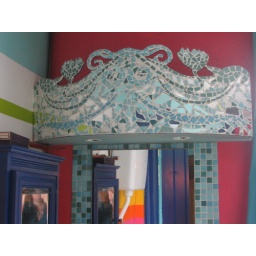
one of my &amp;quot;Gaudi&amp;quot; works : a glass and brokenmirror mosaic.This ornament was made for the lights in my bathroom